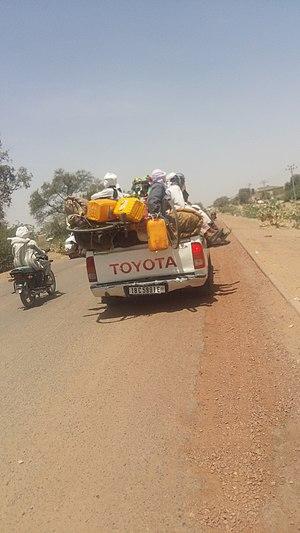
N'Djaména est la capitale administrative et la plus grande ville de la république du Tchad. Sa population compte plus de 1 092 066 habitants. Elle est la deuxième capitale économique du pays et vit une croissance économique sans précédent depuis l'avènement de l'ère pétrolière au Tchad le 10 octobre 2003, et grâce à la pérennisation de la paix dans le pays depuis 2009. Néanmoins, l'instabilité dans les pays voisins empêche la ville de profiter pleinement de son vrai potentiel et de ses deux atouts que sont l'exportation du bétail et le lac Tchad.